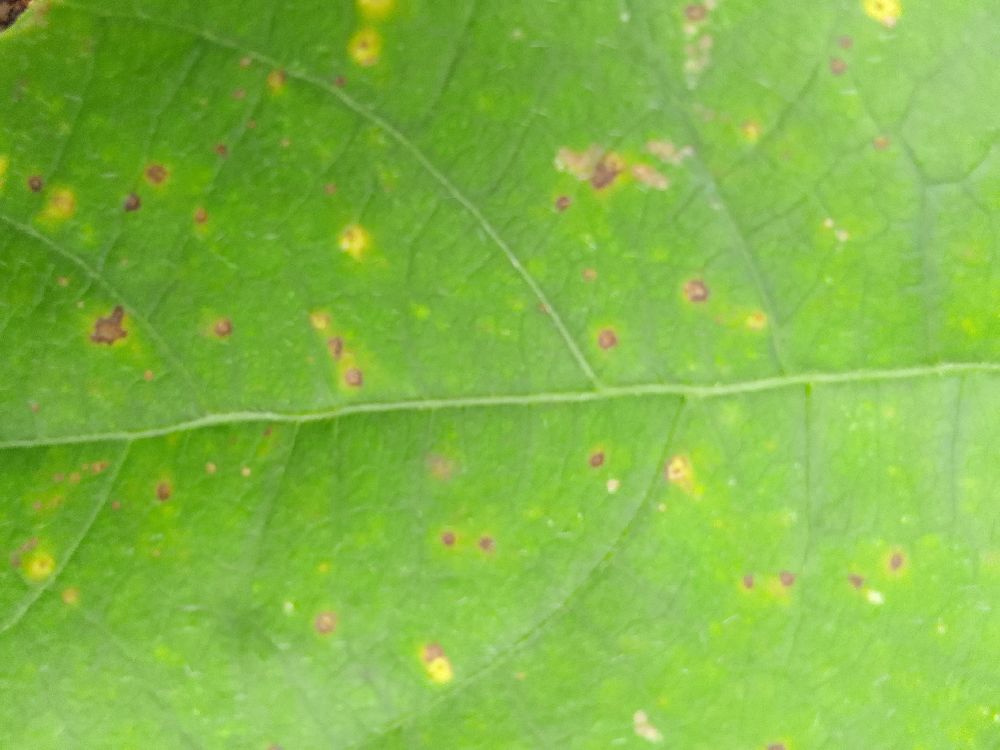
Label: rust